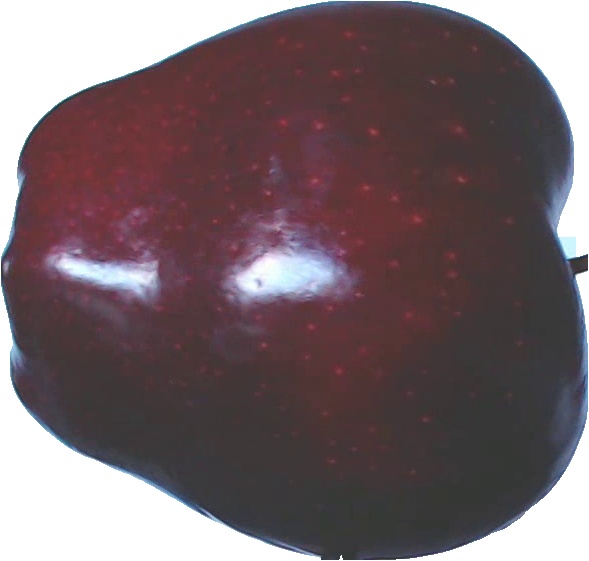
Label: apple_red_delicios_1